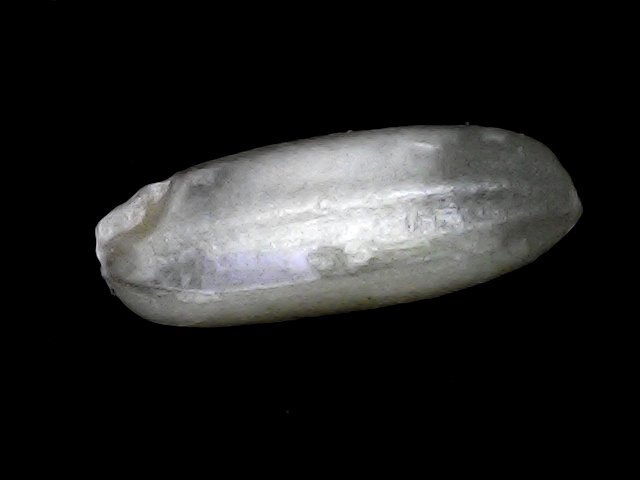
Rice variety: BRRI74